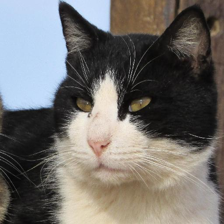
Label: animals